Michael Carvin

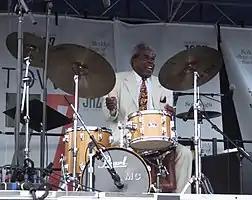
Carvin in 2005

Born in Houston, Texas, Carvin began his musical training at the age of six with his father, one of the top drummers in Houston. By the age of twelve, Carvin began playing professionally and won what would be the first of five consecutive Texas rudimental championships. Carvin's career has included two years as a staff drummer with Motown Records, as well as studio and television work on the West Coast.